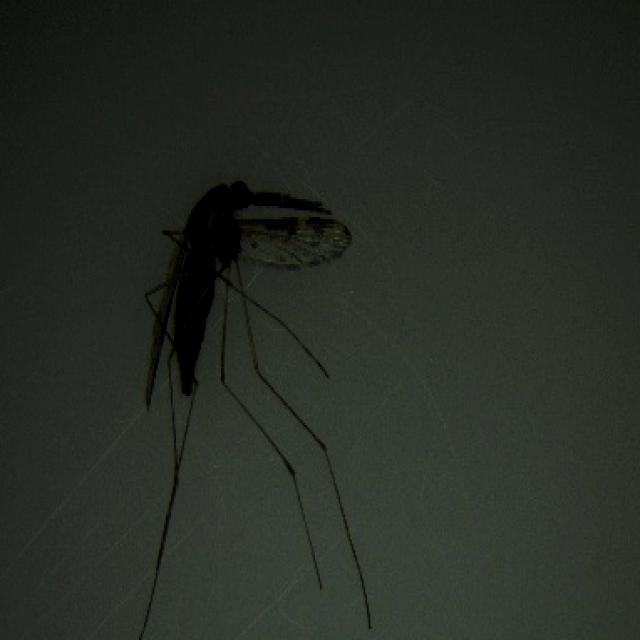
Species: anopheles_sinensis